Enrique Jorrín

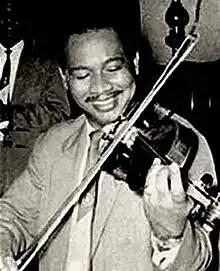
Enrique Jorrín in the 1950s.

Enrique Jorrín (December 25, 1926 – December 12, 1987) was a Cuban charanga violinist, composer and music director. He is considered the inventor of the "cha-cha-chá", a popular style of ballroom music derived from danzón.